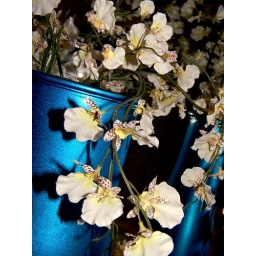
a flower pot in my bathroom and its reflection.